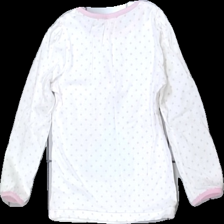
View: back
Type: Top
Category: Children
Brand: Not in the list
Brand text on label: disney
Colors: White, Pink, Blue, Multicolor
Material: 100% cotton
Pattern: Dots
Cut: Regular
Size: 110
Season: All
Damage location: middle center
Price range: <50
Recommended usage: Reuse
Description: vit långämrad tröja med prickar och prinsessor på, lätt nopprig